The Florentine (film)

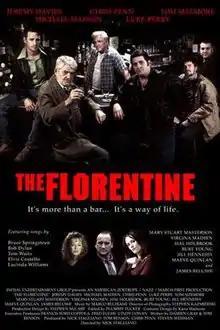
Theatrical release poster

The Florentine is a 1999 film directed by Nick Stagliano and produced by Francis Ford Coppola's American Zoetrope. It stars Jeremy Davies, Michael Madsen, and Chris Penn.